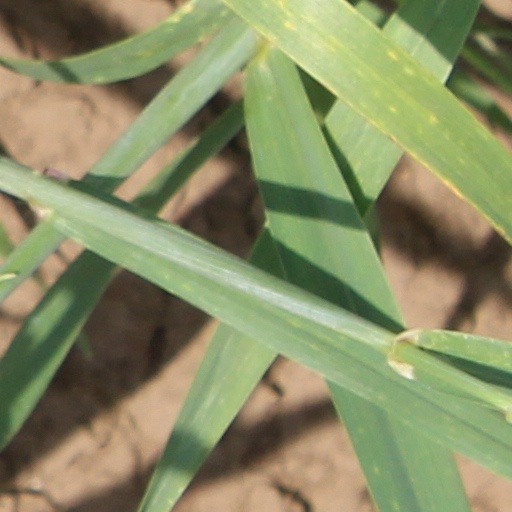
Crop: wheat